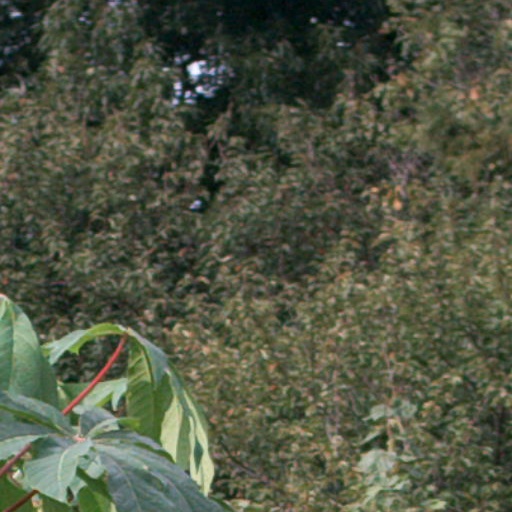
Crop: cassava